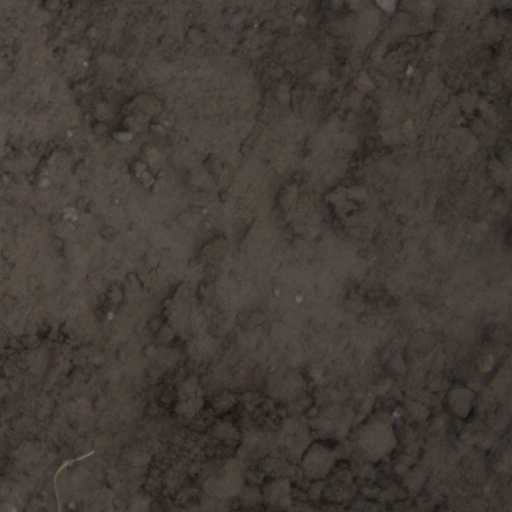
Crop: wheat